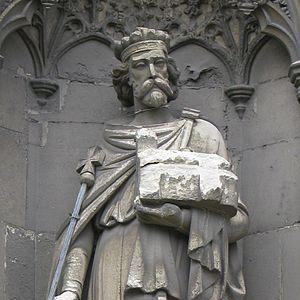
Statue d'Æthelberht de Kent (cathédrale de Cantorbéry).
Æthelberht, Aethelbert ou Ethelbert est roi du Kent de 580 ou 590 jusqu’à sa mort. Il est le premier souverain anglo-saxon converti au christianisme.
Le Kent est un royaume anglo-saxon fondé au Vᵉ siècle par les Jutes dans le Sud-Est de l'Angleterre. Il correspond approximativement au territoire occupé par le peuple celtique des Cantiaci avant la conquête romaine, et à l'actuel comté de Kent. C'est le premier royaume anglo-saxon converti au christianisme, et il atteint son apogée au début du VIIᵉ siècle sous le roi Æthelberht. Sa puissance décline par la suite, et il finit par être soumis par la Mercie dans le courant du VIIIᵉ siècle. Il est définitivement rattaché au Wessex vers le milieu du IXᵉ siècle.